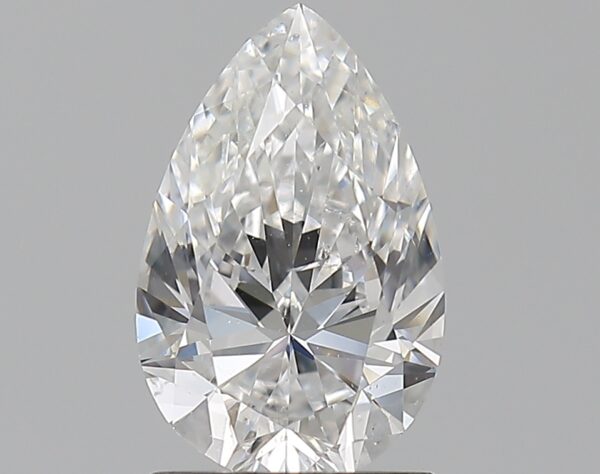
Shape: pear
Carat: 1.2
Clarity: SI2
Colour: E
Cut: EX
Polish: EX
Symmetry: EX
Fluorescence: F
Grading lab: GIA
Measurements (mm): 9.24 x 5.89 x 3.63